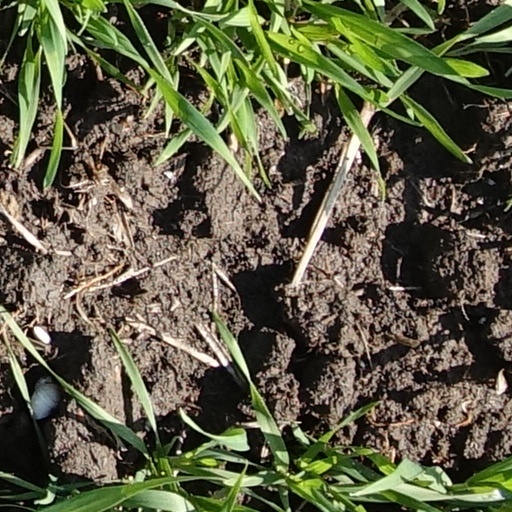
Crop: wheat